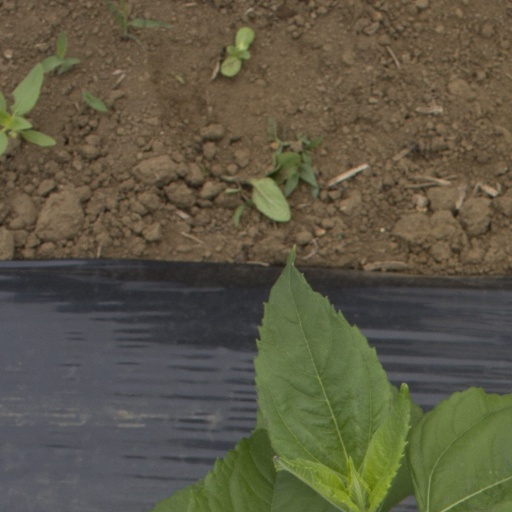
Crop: Jerusalem artichoke